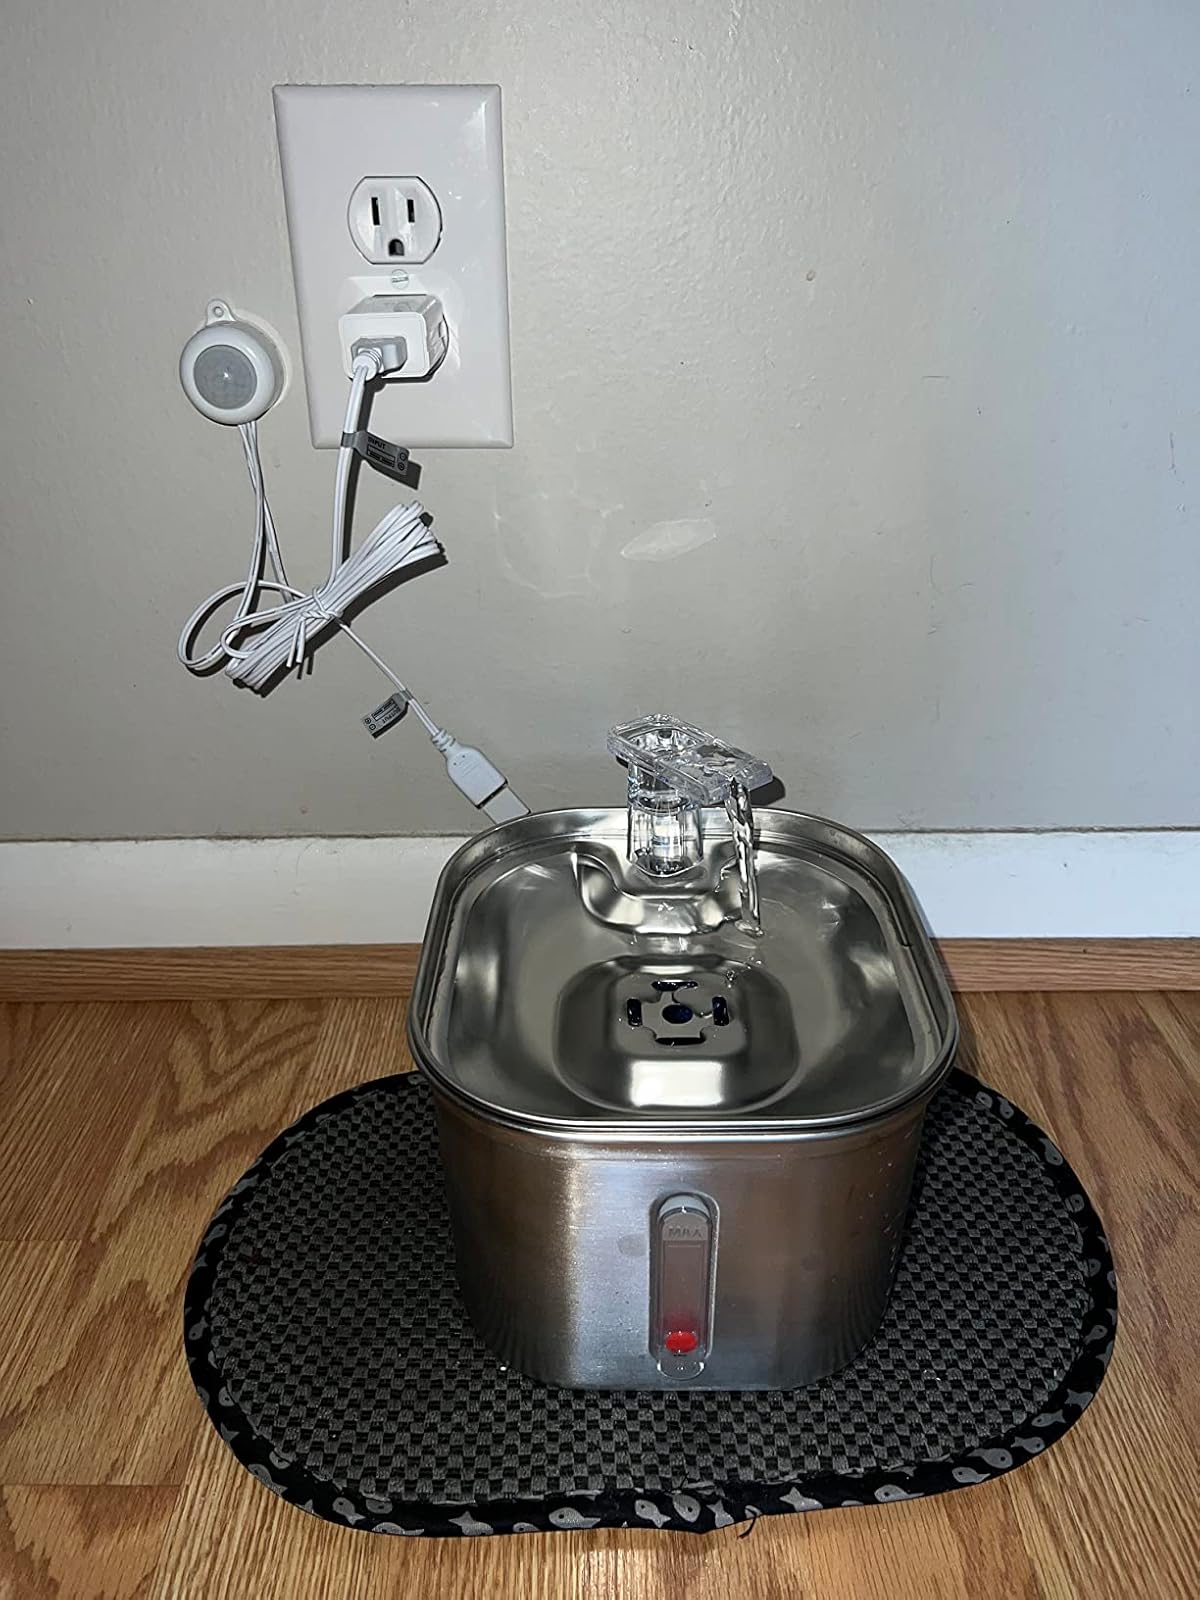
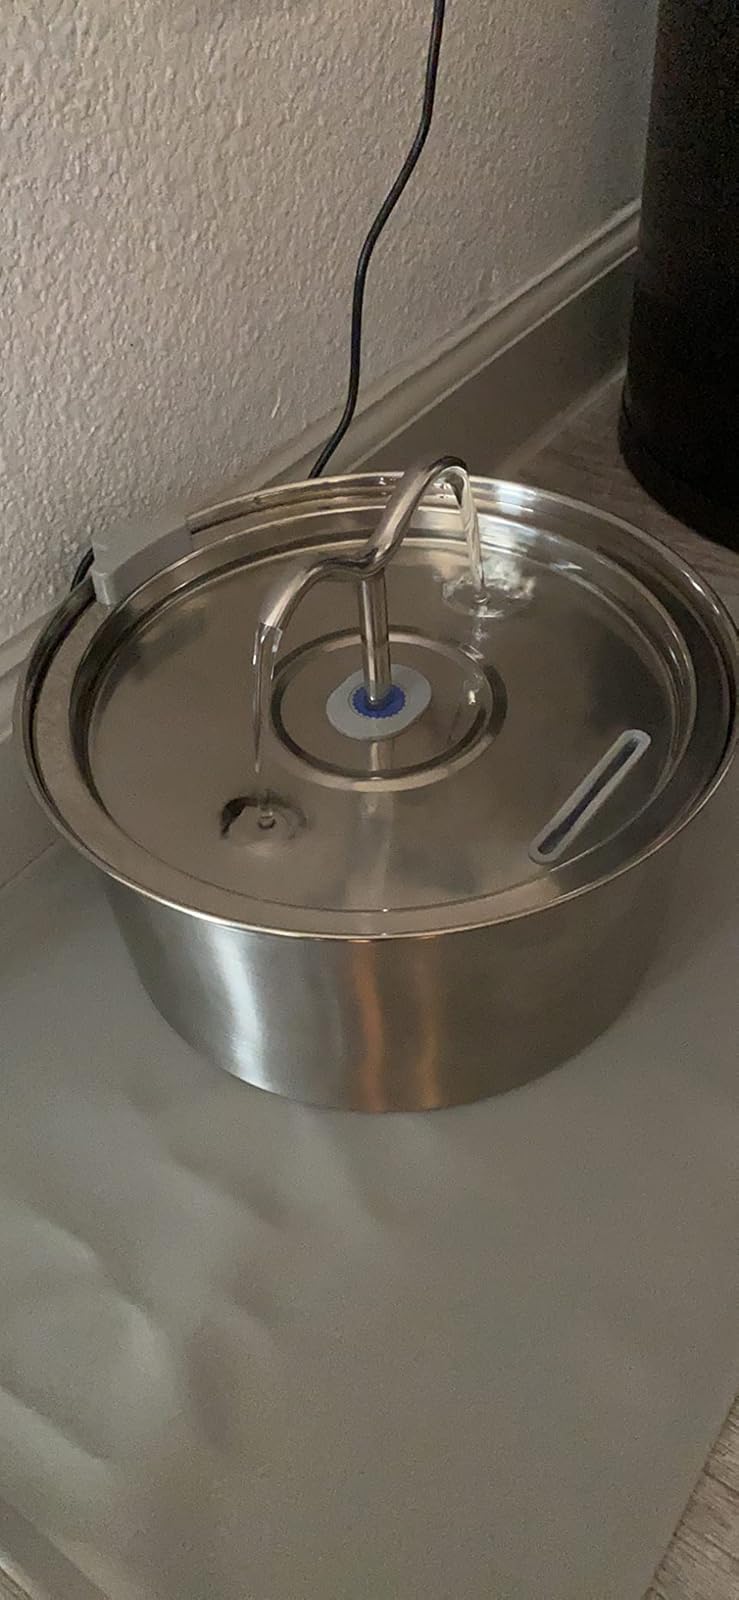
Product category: items_bowl
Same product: no